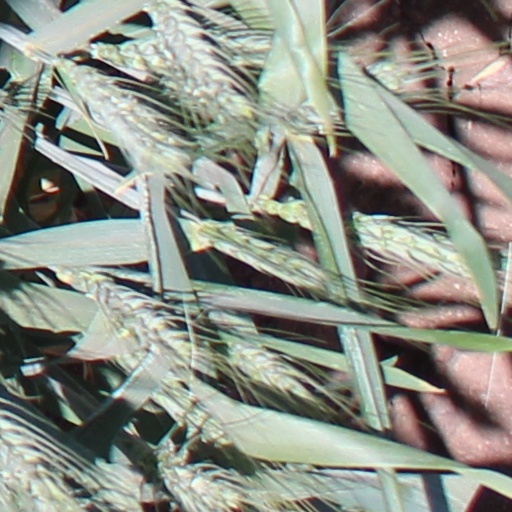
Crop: wheat